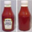
Label: bottle